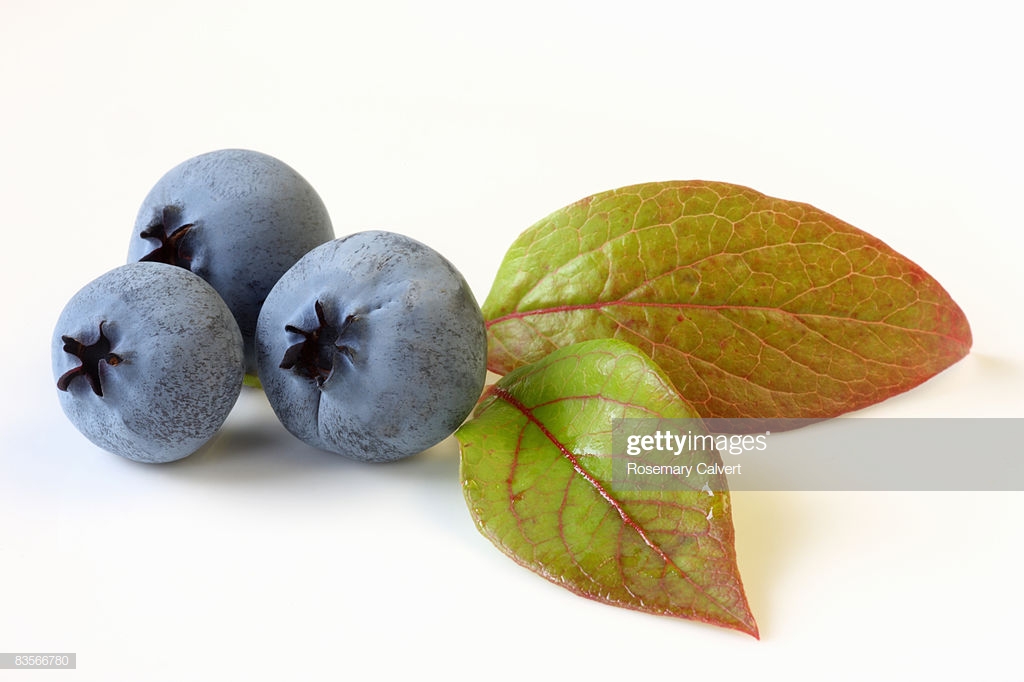
Labels: Blueberry leaf, Blueberry leaf